AKG (company)

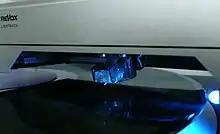
AKG S8X cartridge

AKG Acoustics (originally Akustische und Kino-Geräte Gesellschaft m.b.H.) is an acoustics engineering and manufacturing company. It was founded in 1947 by Rudolf Görike and Ernest Plass in Vienna, Austria. It is a part of Harman International Industries, a subsidiary of Samsung Electronics since 2017.